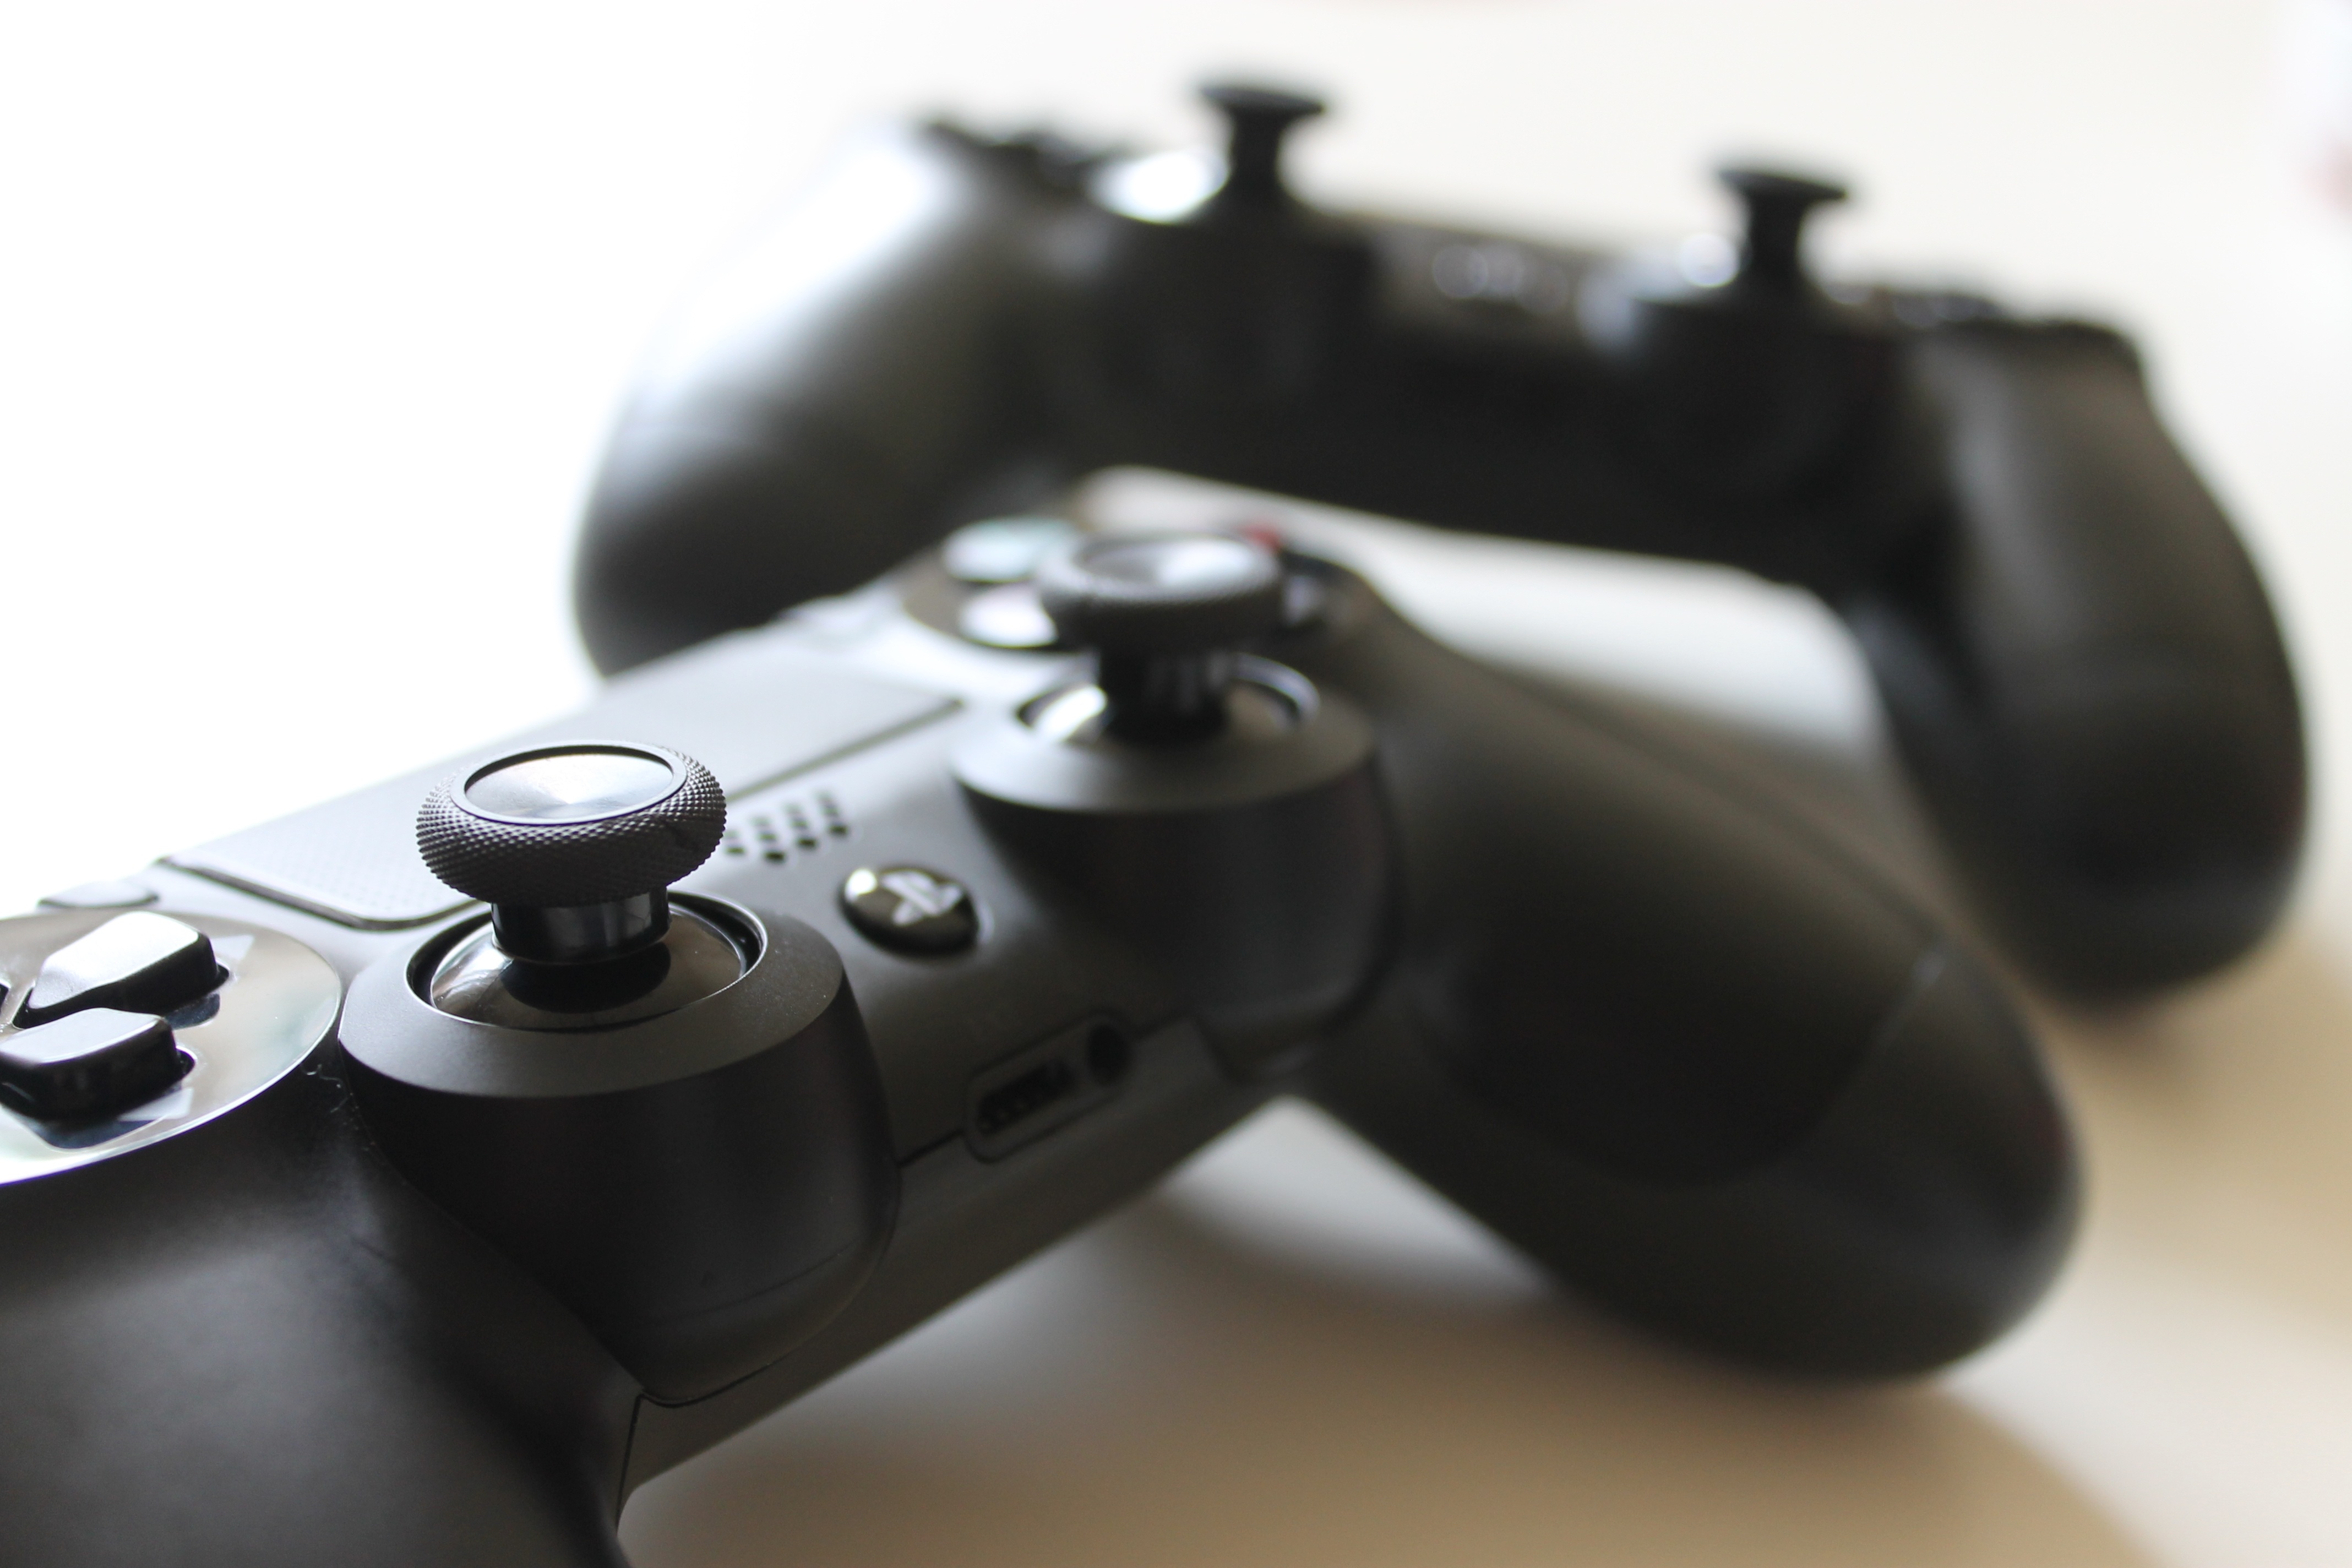
technology, joystick, gadget, console, games, playstation, xbox, video games, game controller, electronic device, playstation accessory